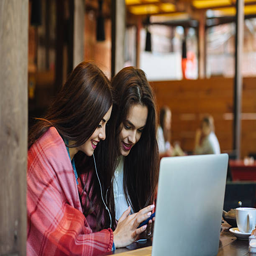
girl sitting listening to music with a smartphone